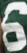
Number: 6